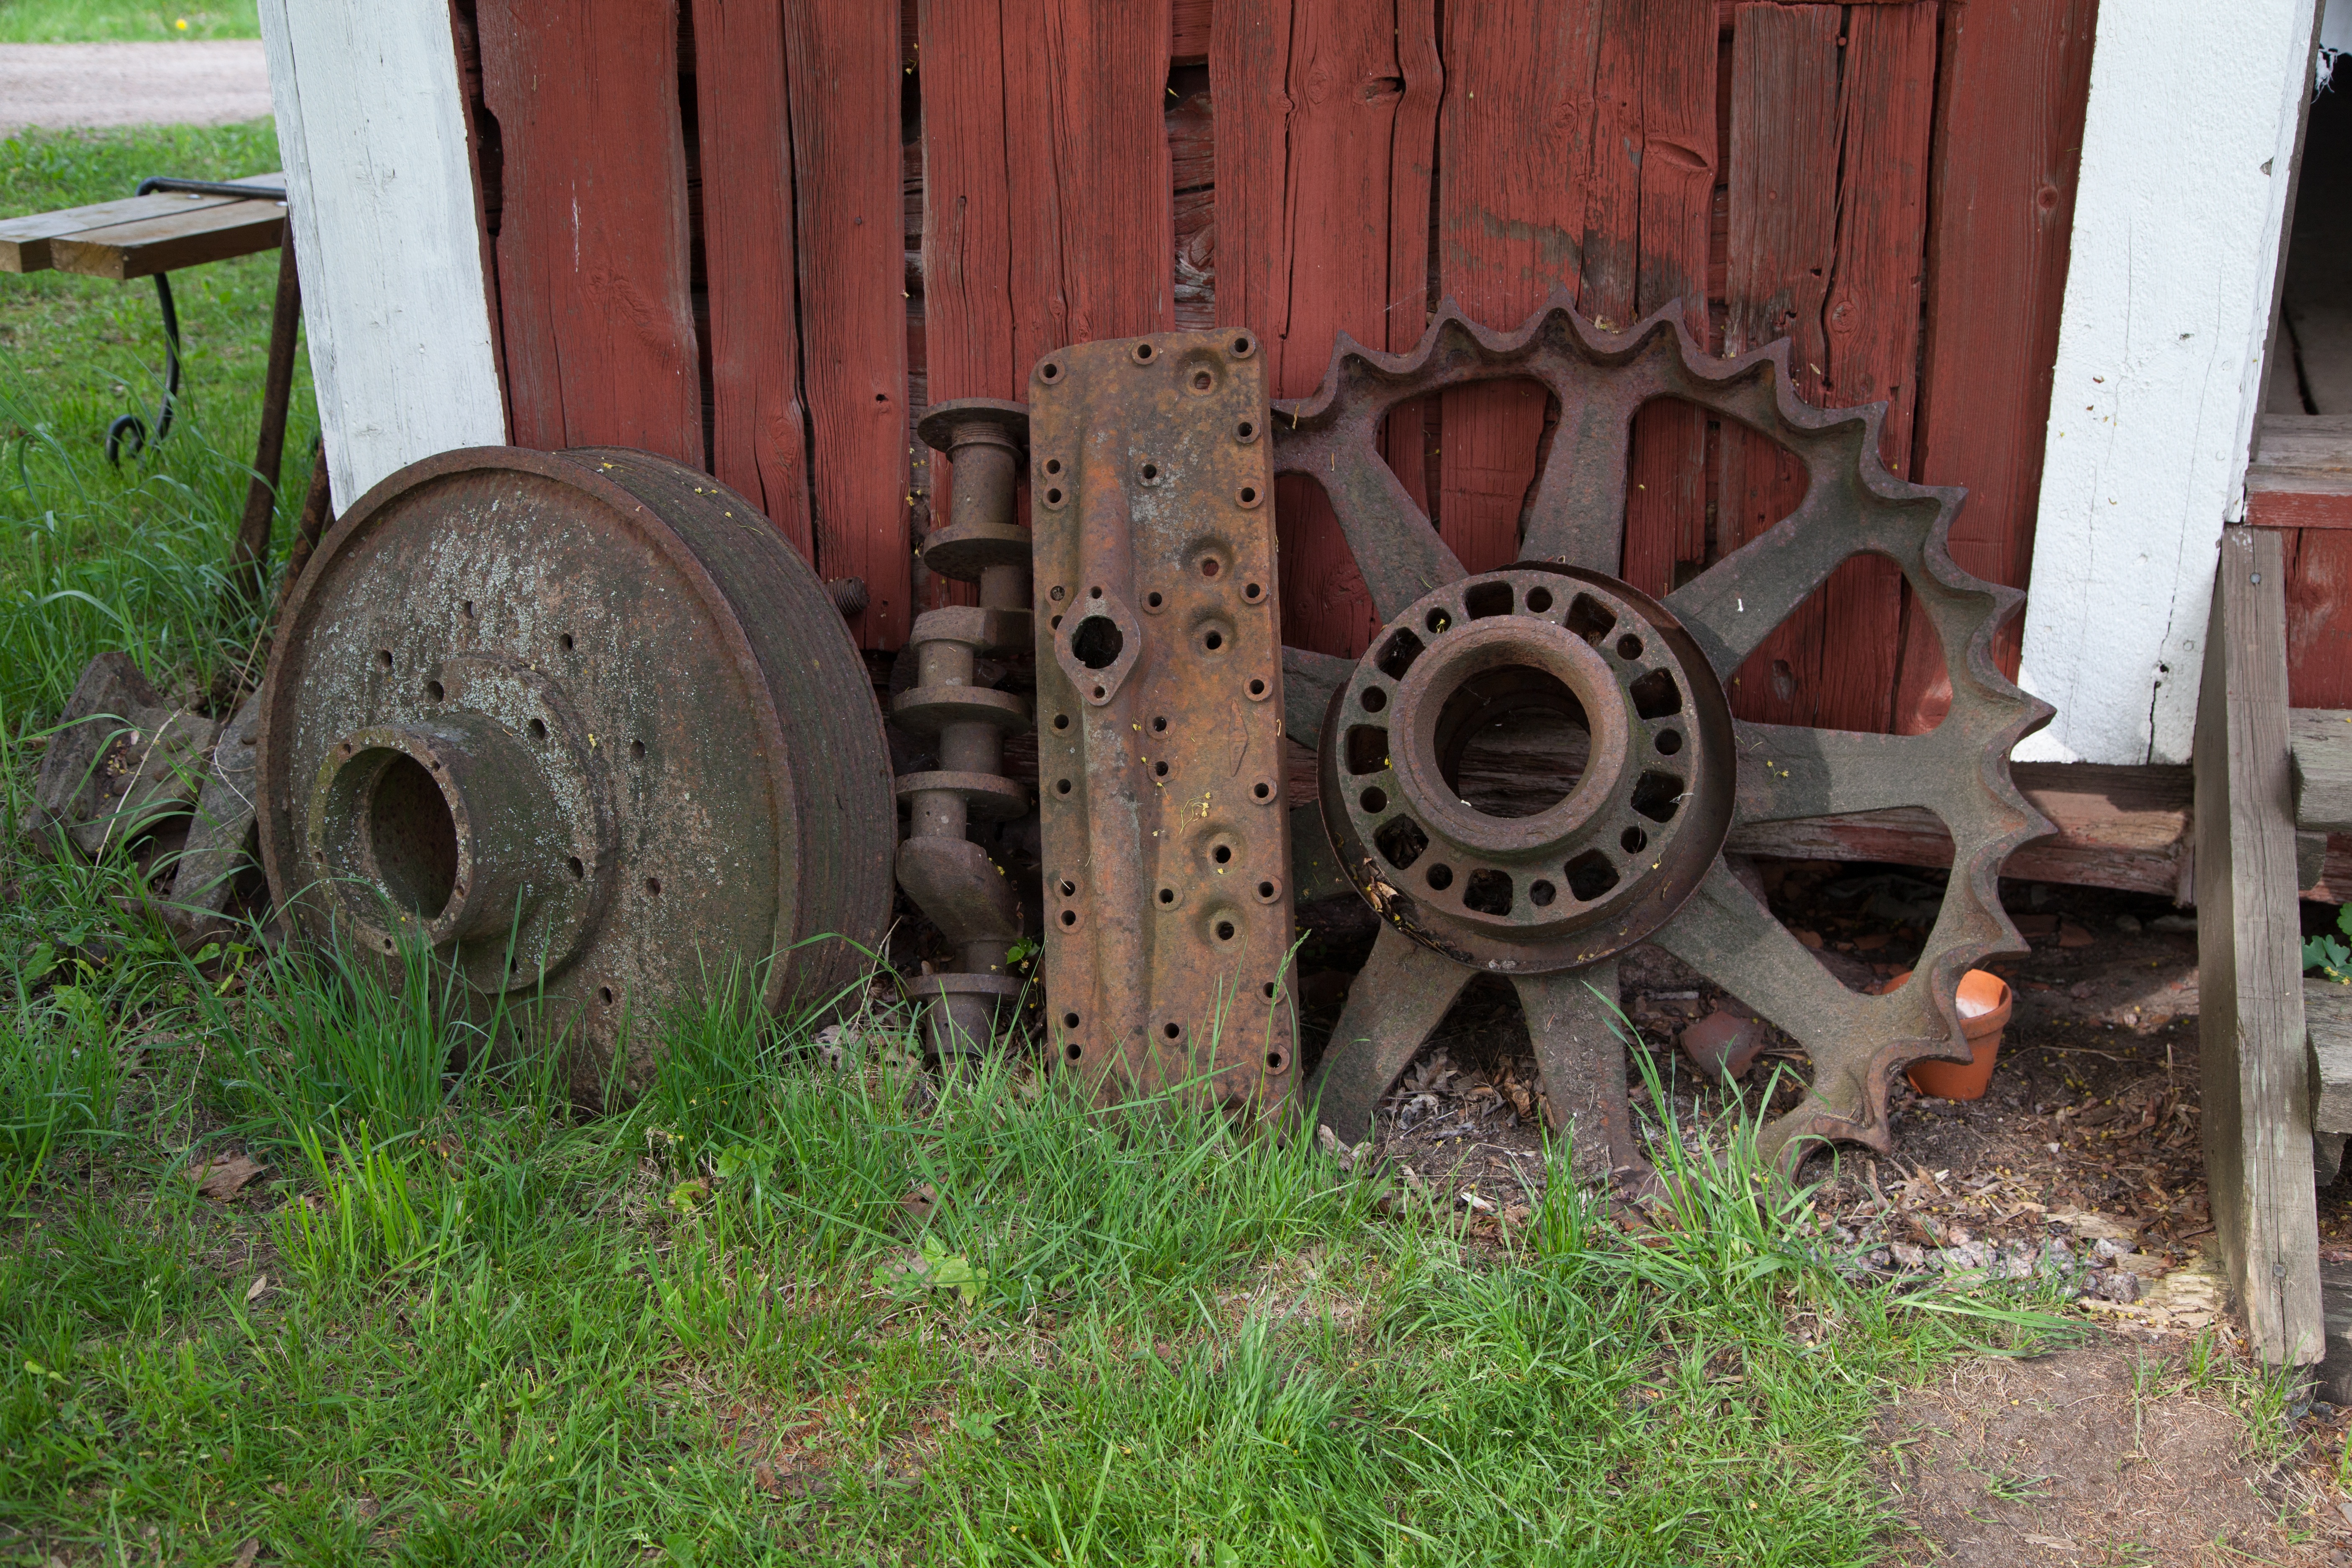
wood, tractor, farm, vintage, antique, wheel, wagon, retro, building, old, barn, wall, country, shed, rustic, village, transportation, transport, rural, red, farming, vehicle, natural, ancient, historic, agriculture, door, weathered, outdoors, rusty, wooden, history, handmade, scene, rusted, traditional, agricultural machinery, rusty wheel, wooden shed